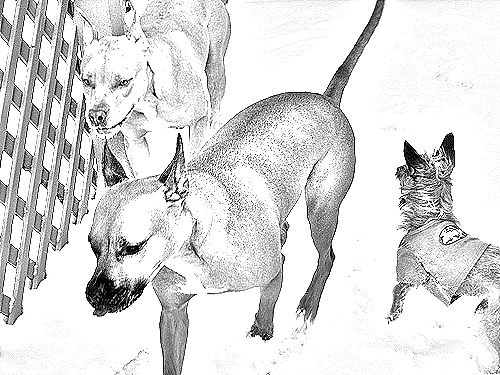
Portrait style: Sketch Portrait